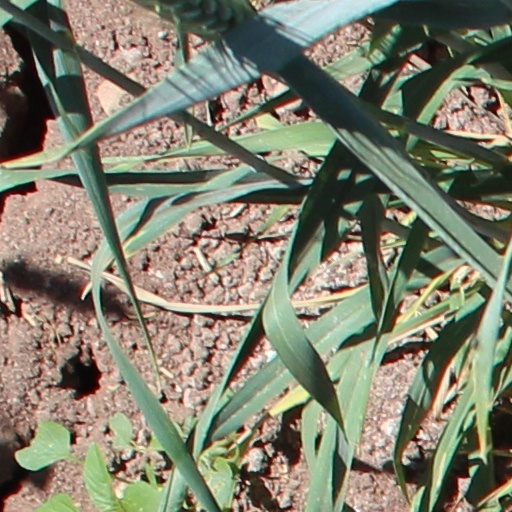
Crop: wheat